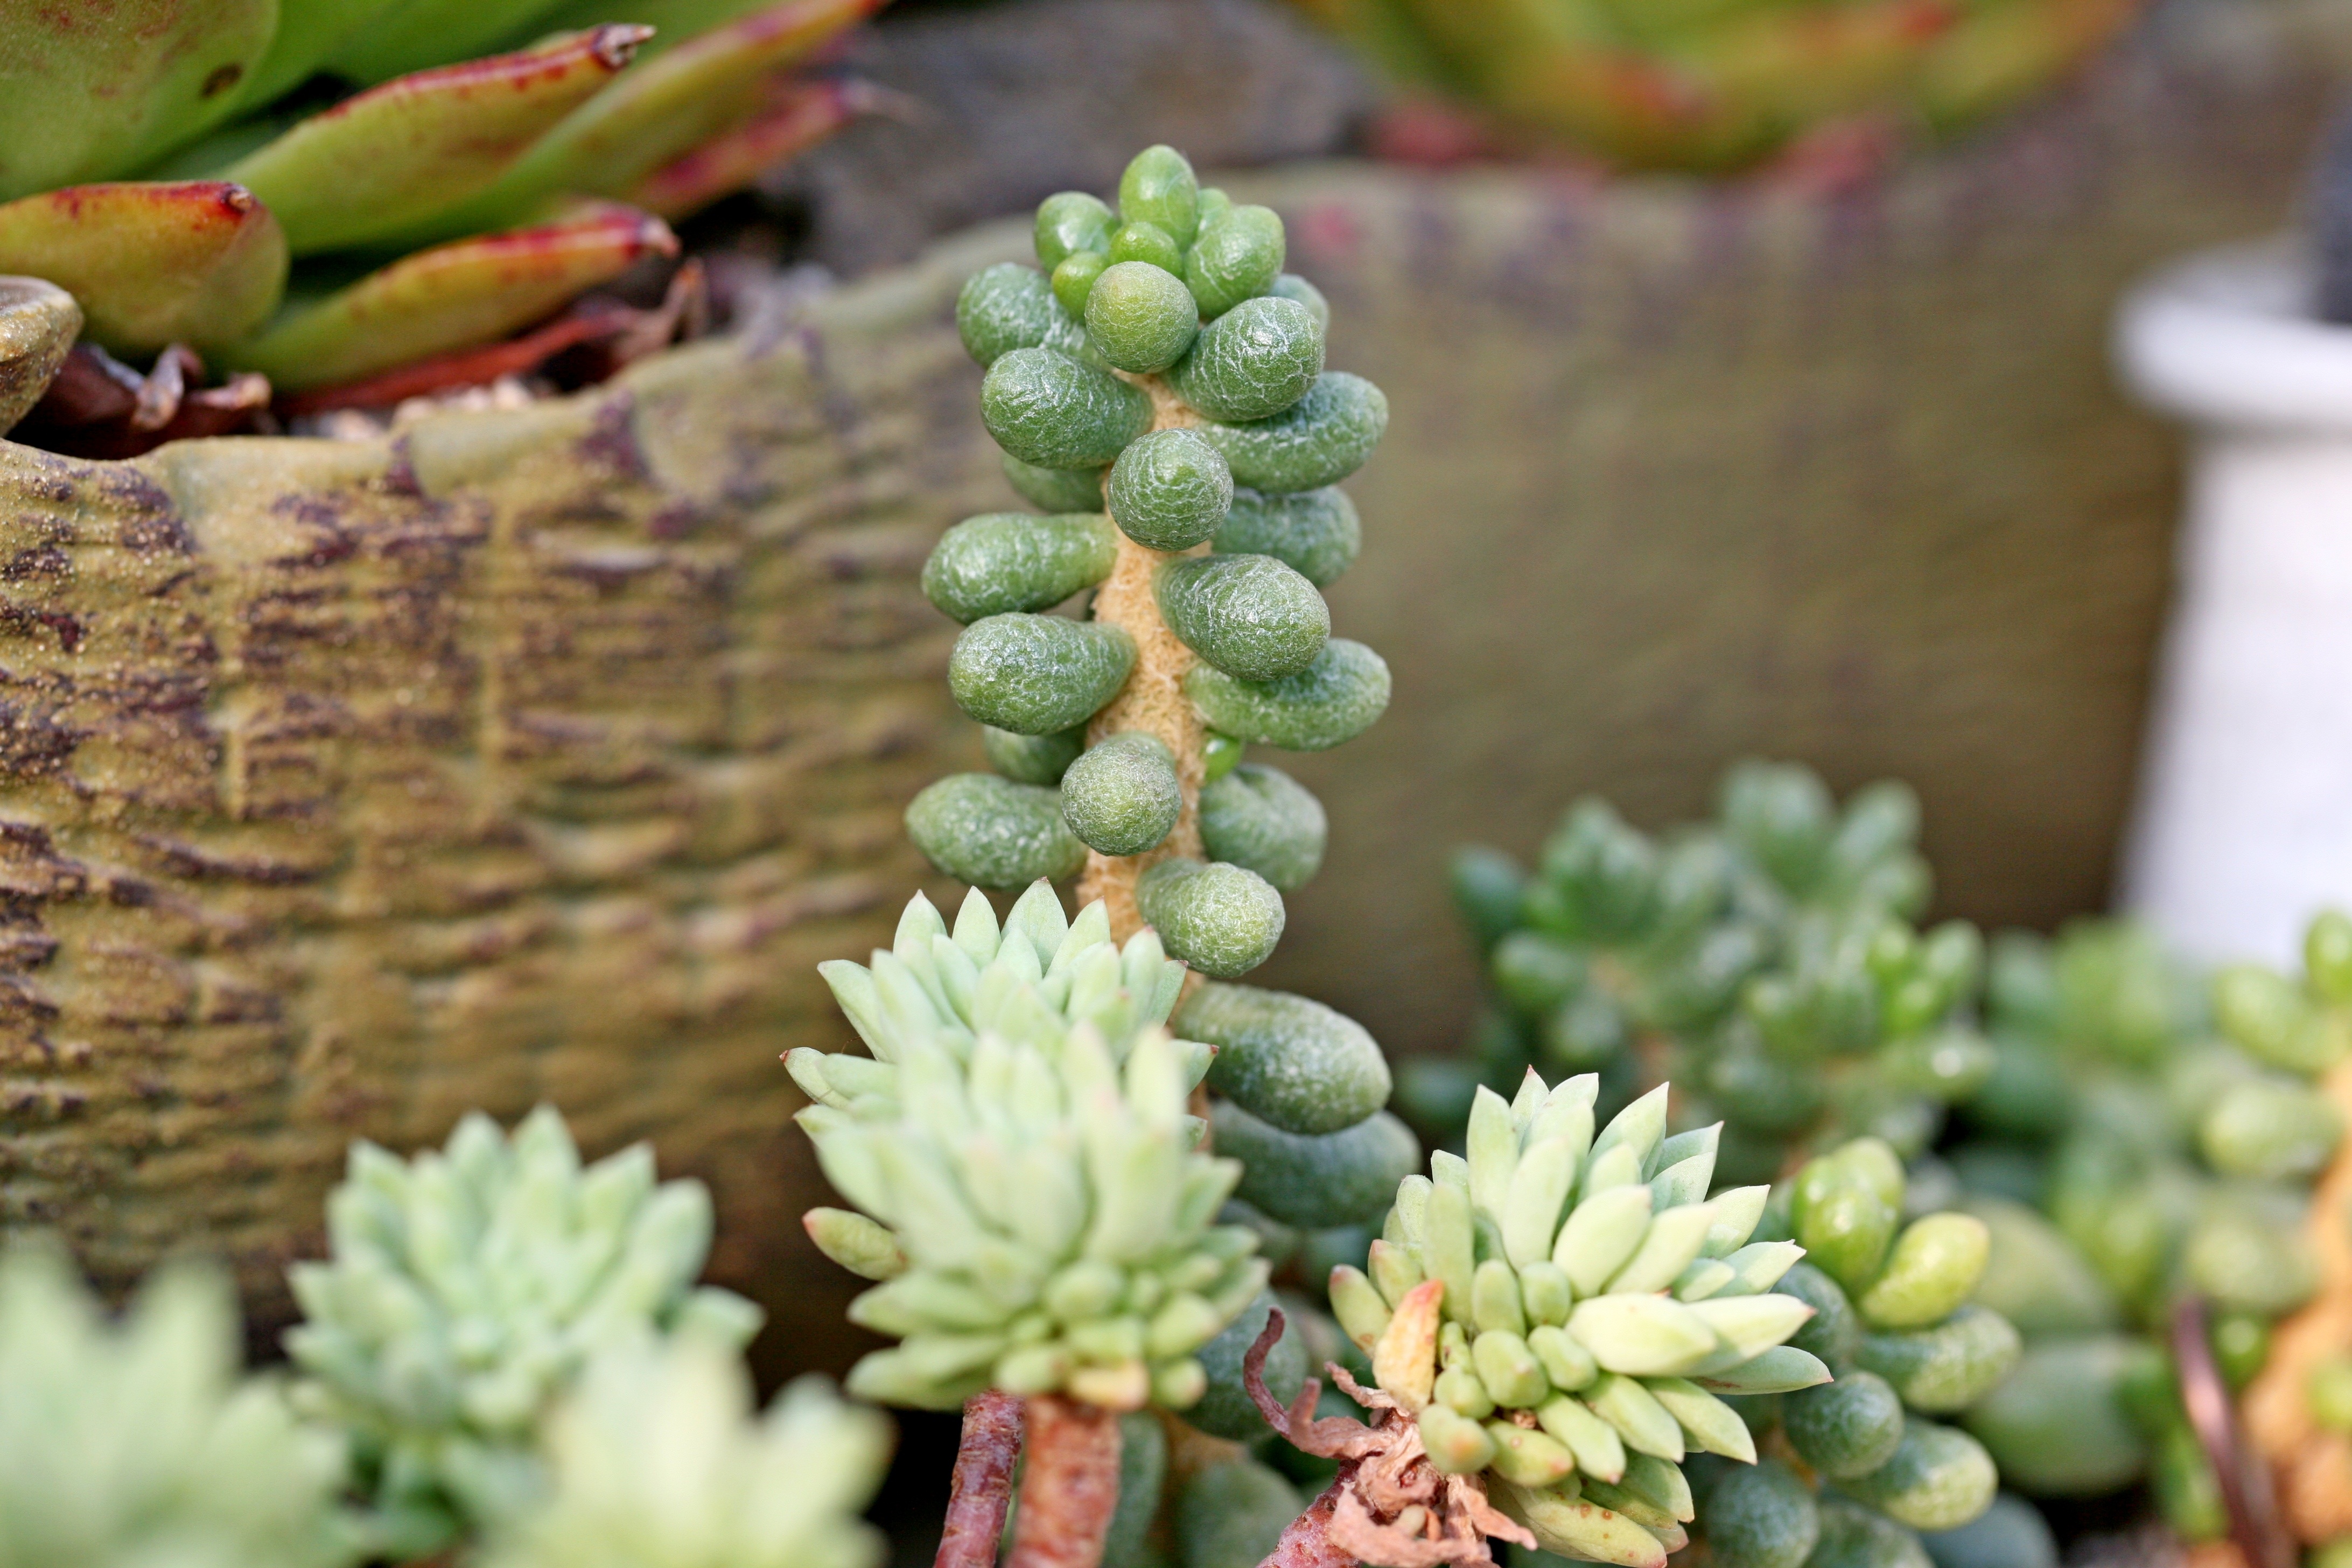
nature, cactus, plant, flower, green, produce, botany, succulent, garden, flora, greenhouse, potted plant, plants, flowers, makro, botanical garden, floristry, flowering plant, affix, a flower garden, a fleshy plant, fleshy in this, mini potted, stonecrop family, land plant